Ahmadiyya in Norway

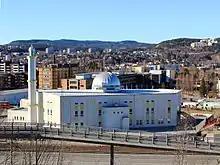
Baitul Nasr Mosque, Oslo, Norway, the largest religious temple in the country.

Today there are about 1,700 Ahmadi Muslims in Norway, the majority of which consist of immigrant populations from Pakistan. Ahmadis primarily reside in Eastern Norway.